Jeff Penalty

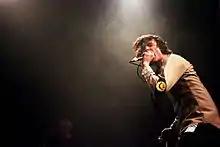
Jeff Penalty performing with The Dead Kennedys in San Francisco in 2006. Photo by Neil Motteram.

Jeff Alulis, known professionally as Jeff Penalty, is a writer, filmmaker, and musician, known mainly for his documentary work and his position as a former lead singer of Dead Kennedys.